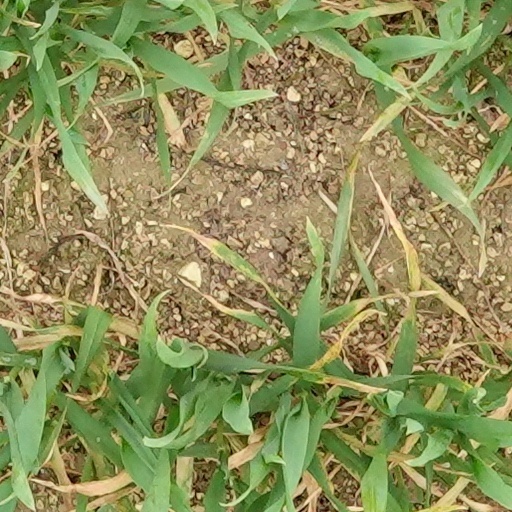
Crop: wheat